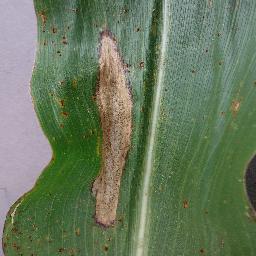
Label: Corn___Northern_Leaf_Blight